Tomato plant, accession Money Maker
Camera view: horizontal (90 deg, fisheye); turntable rotation: 210 degrees
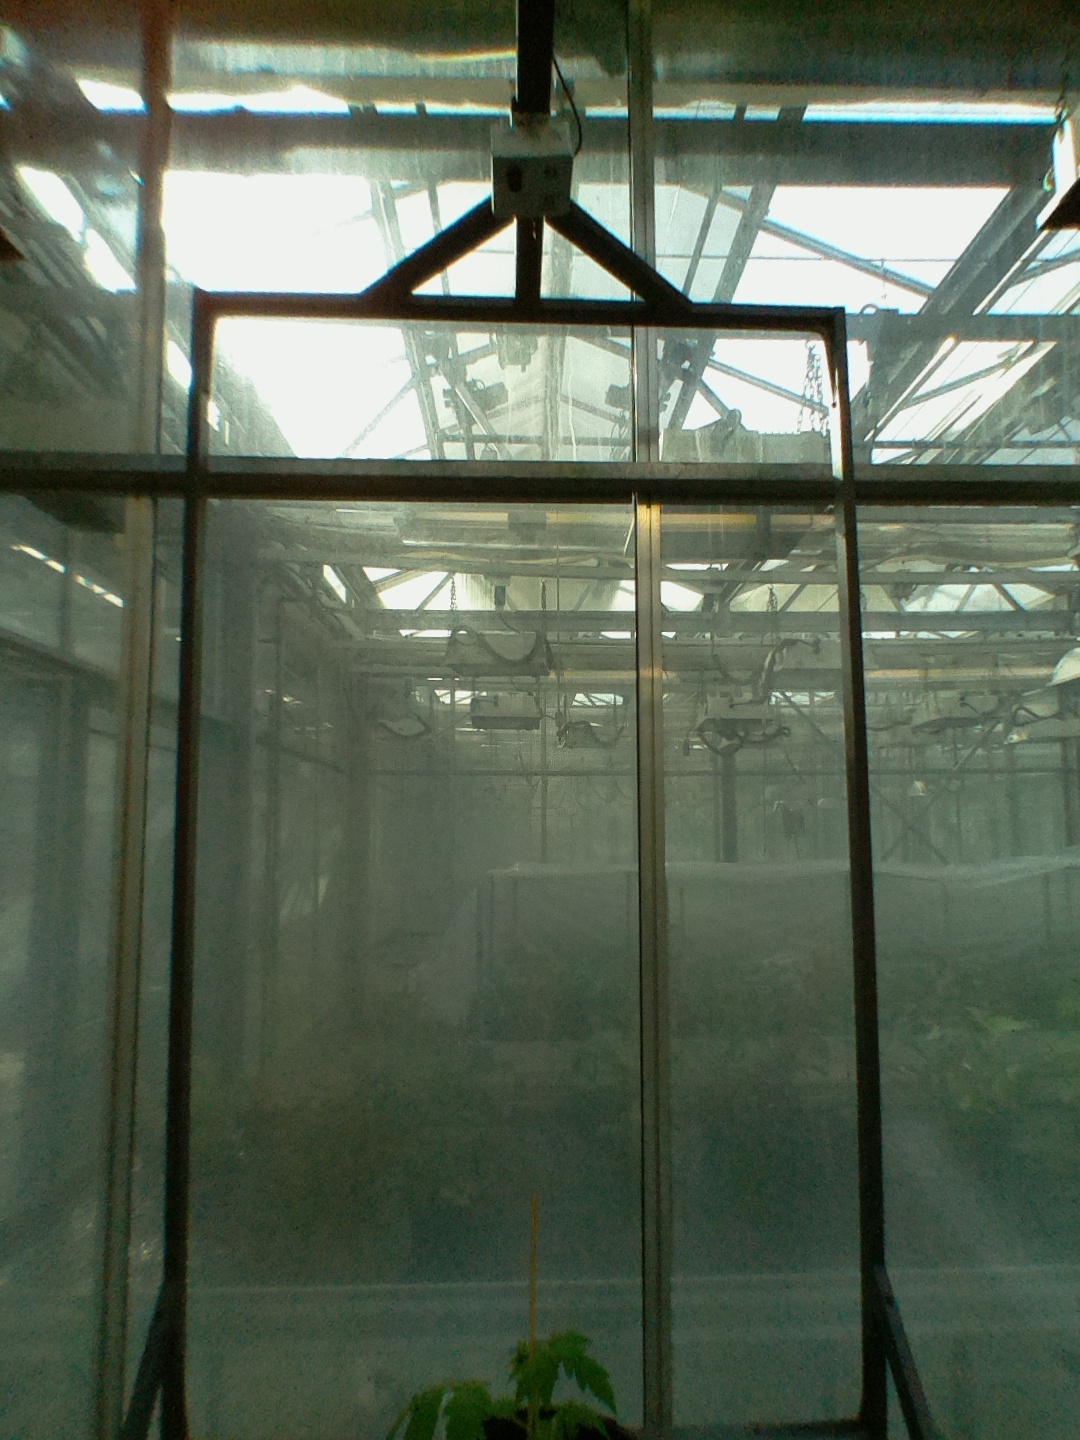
BBCH growth stage 13: 6 of true leaves visible